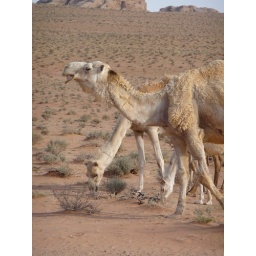
The only male horse in this pack of 50 odd female horses - Wadi Rum.